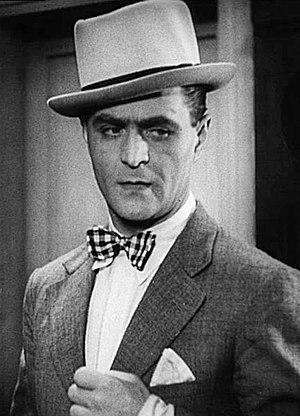
L’histoire du cinéma polonais est presque aussi longue que celle de la cinématographie car inaugurée par l'invention du pléographe par Kazimierz Prószyński en 1894 avant même le célèbre cinématographe des frères Lumière.
Adolf Dymsza, né Adolf Bagiński le 7 avril 1900 à Varsovie, mort le 20 août 1975 à Góra Kalwaria, était un artiste de cabaret et acteur polonais. Il fut également ingénieur du son.